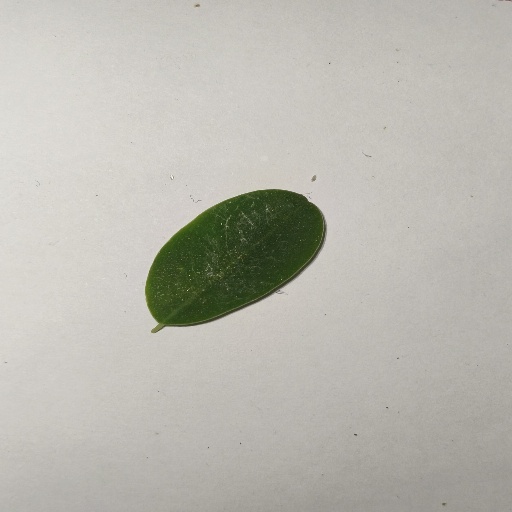
Species: Sojina
Leaf condition: Healthy Leaf